Beloselsky-Belozersky Palace

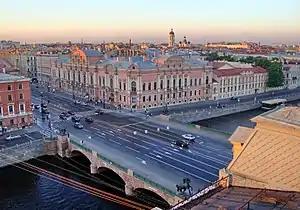
View on the Beloselsky-Belozersky Palace. The black domes of the Vladimirskaya Church can be seen in the background.

Grand Duke Sergei Alexandrovich was a radical conservative and his policies made him a polarizing figure. As the governor of Moscow he became victim of the violence of the 1905 uprisings in Moscow, one of the earliest concerted efforts by revolutionaries and leftist organizations fomenting unrest and uprising against the Romanov policies. Sergei Alexandrovich was assassinated by a terrorist bomb at the Kremlin on February 17, 1905. The palace was then the property of his widow who became a nun in 1909. She went to live at the Marfo-Mariinsky Convent and willed the palace to her ward Grand Duke Dmitri.